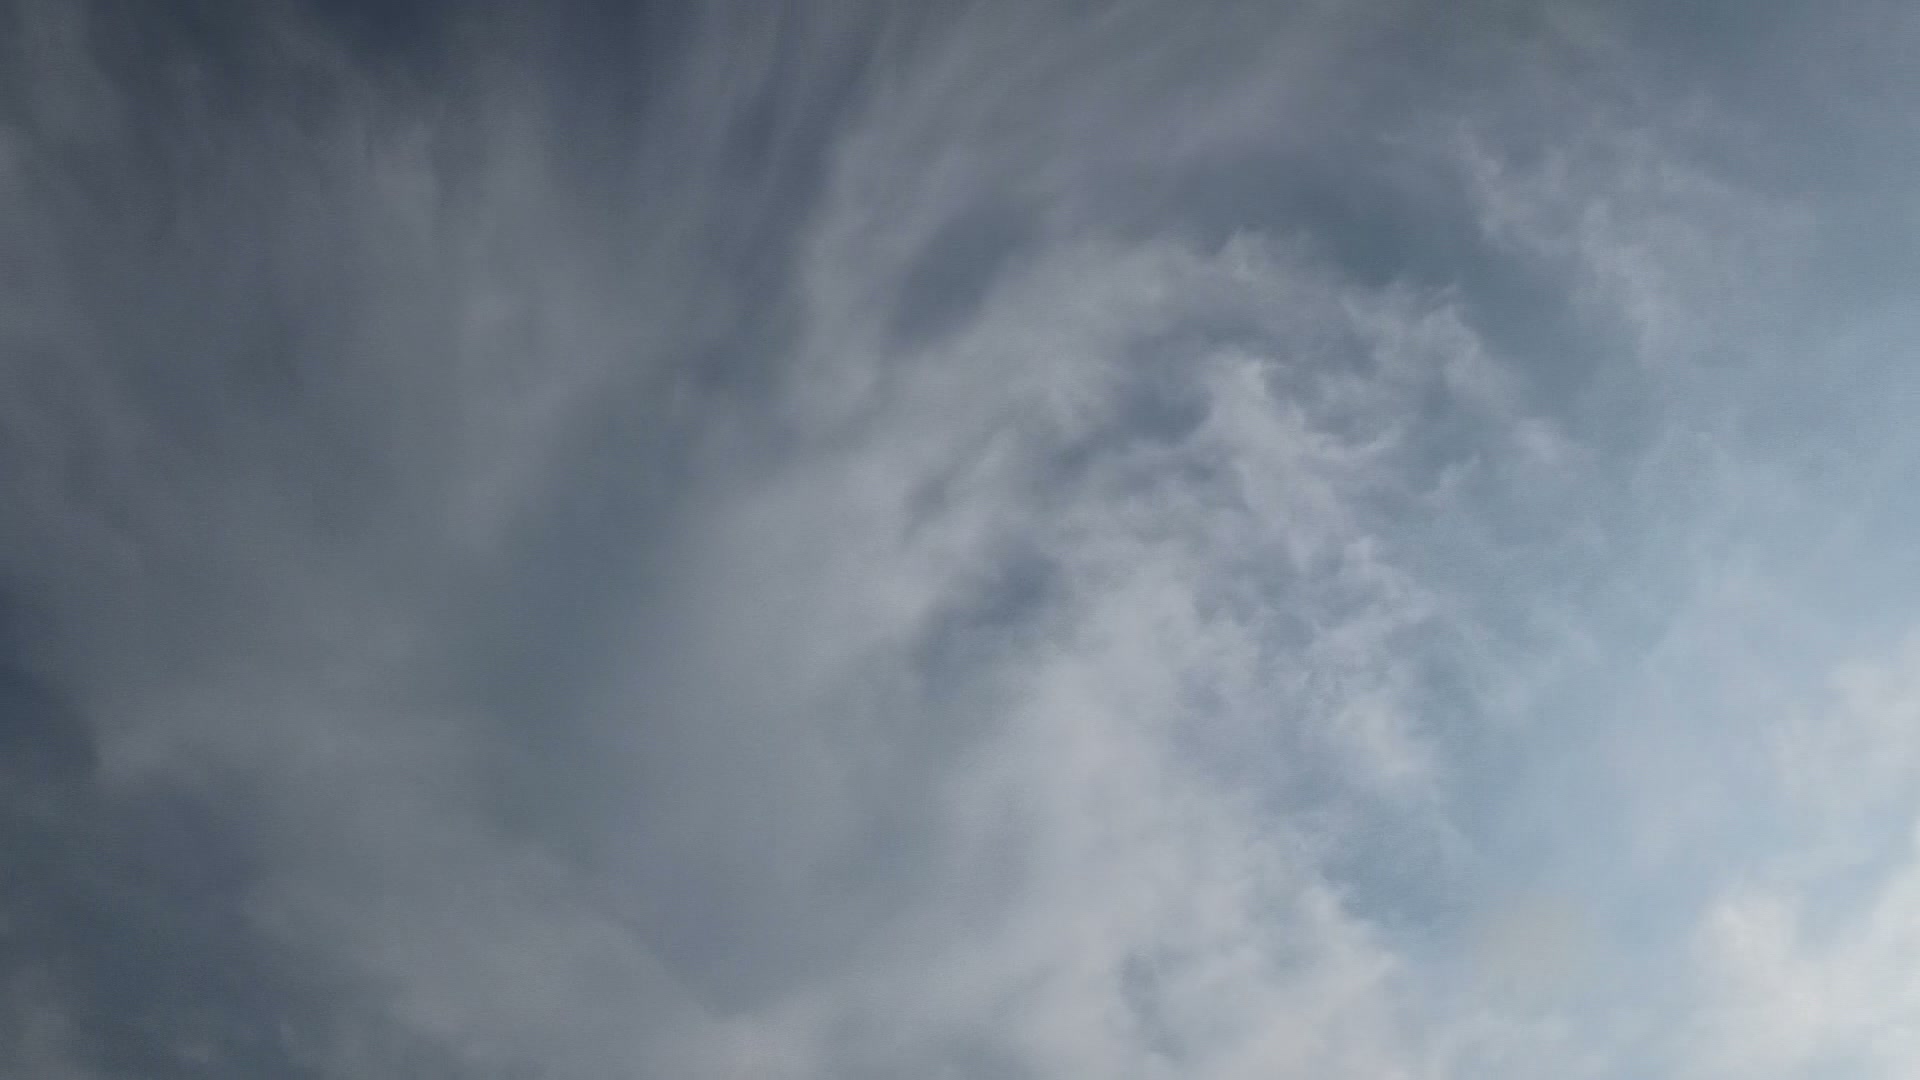
Cloud type: Altostratus